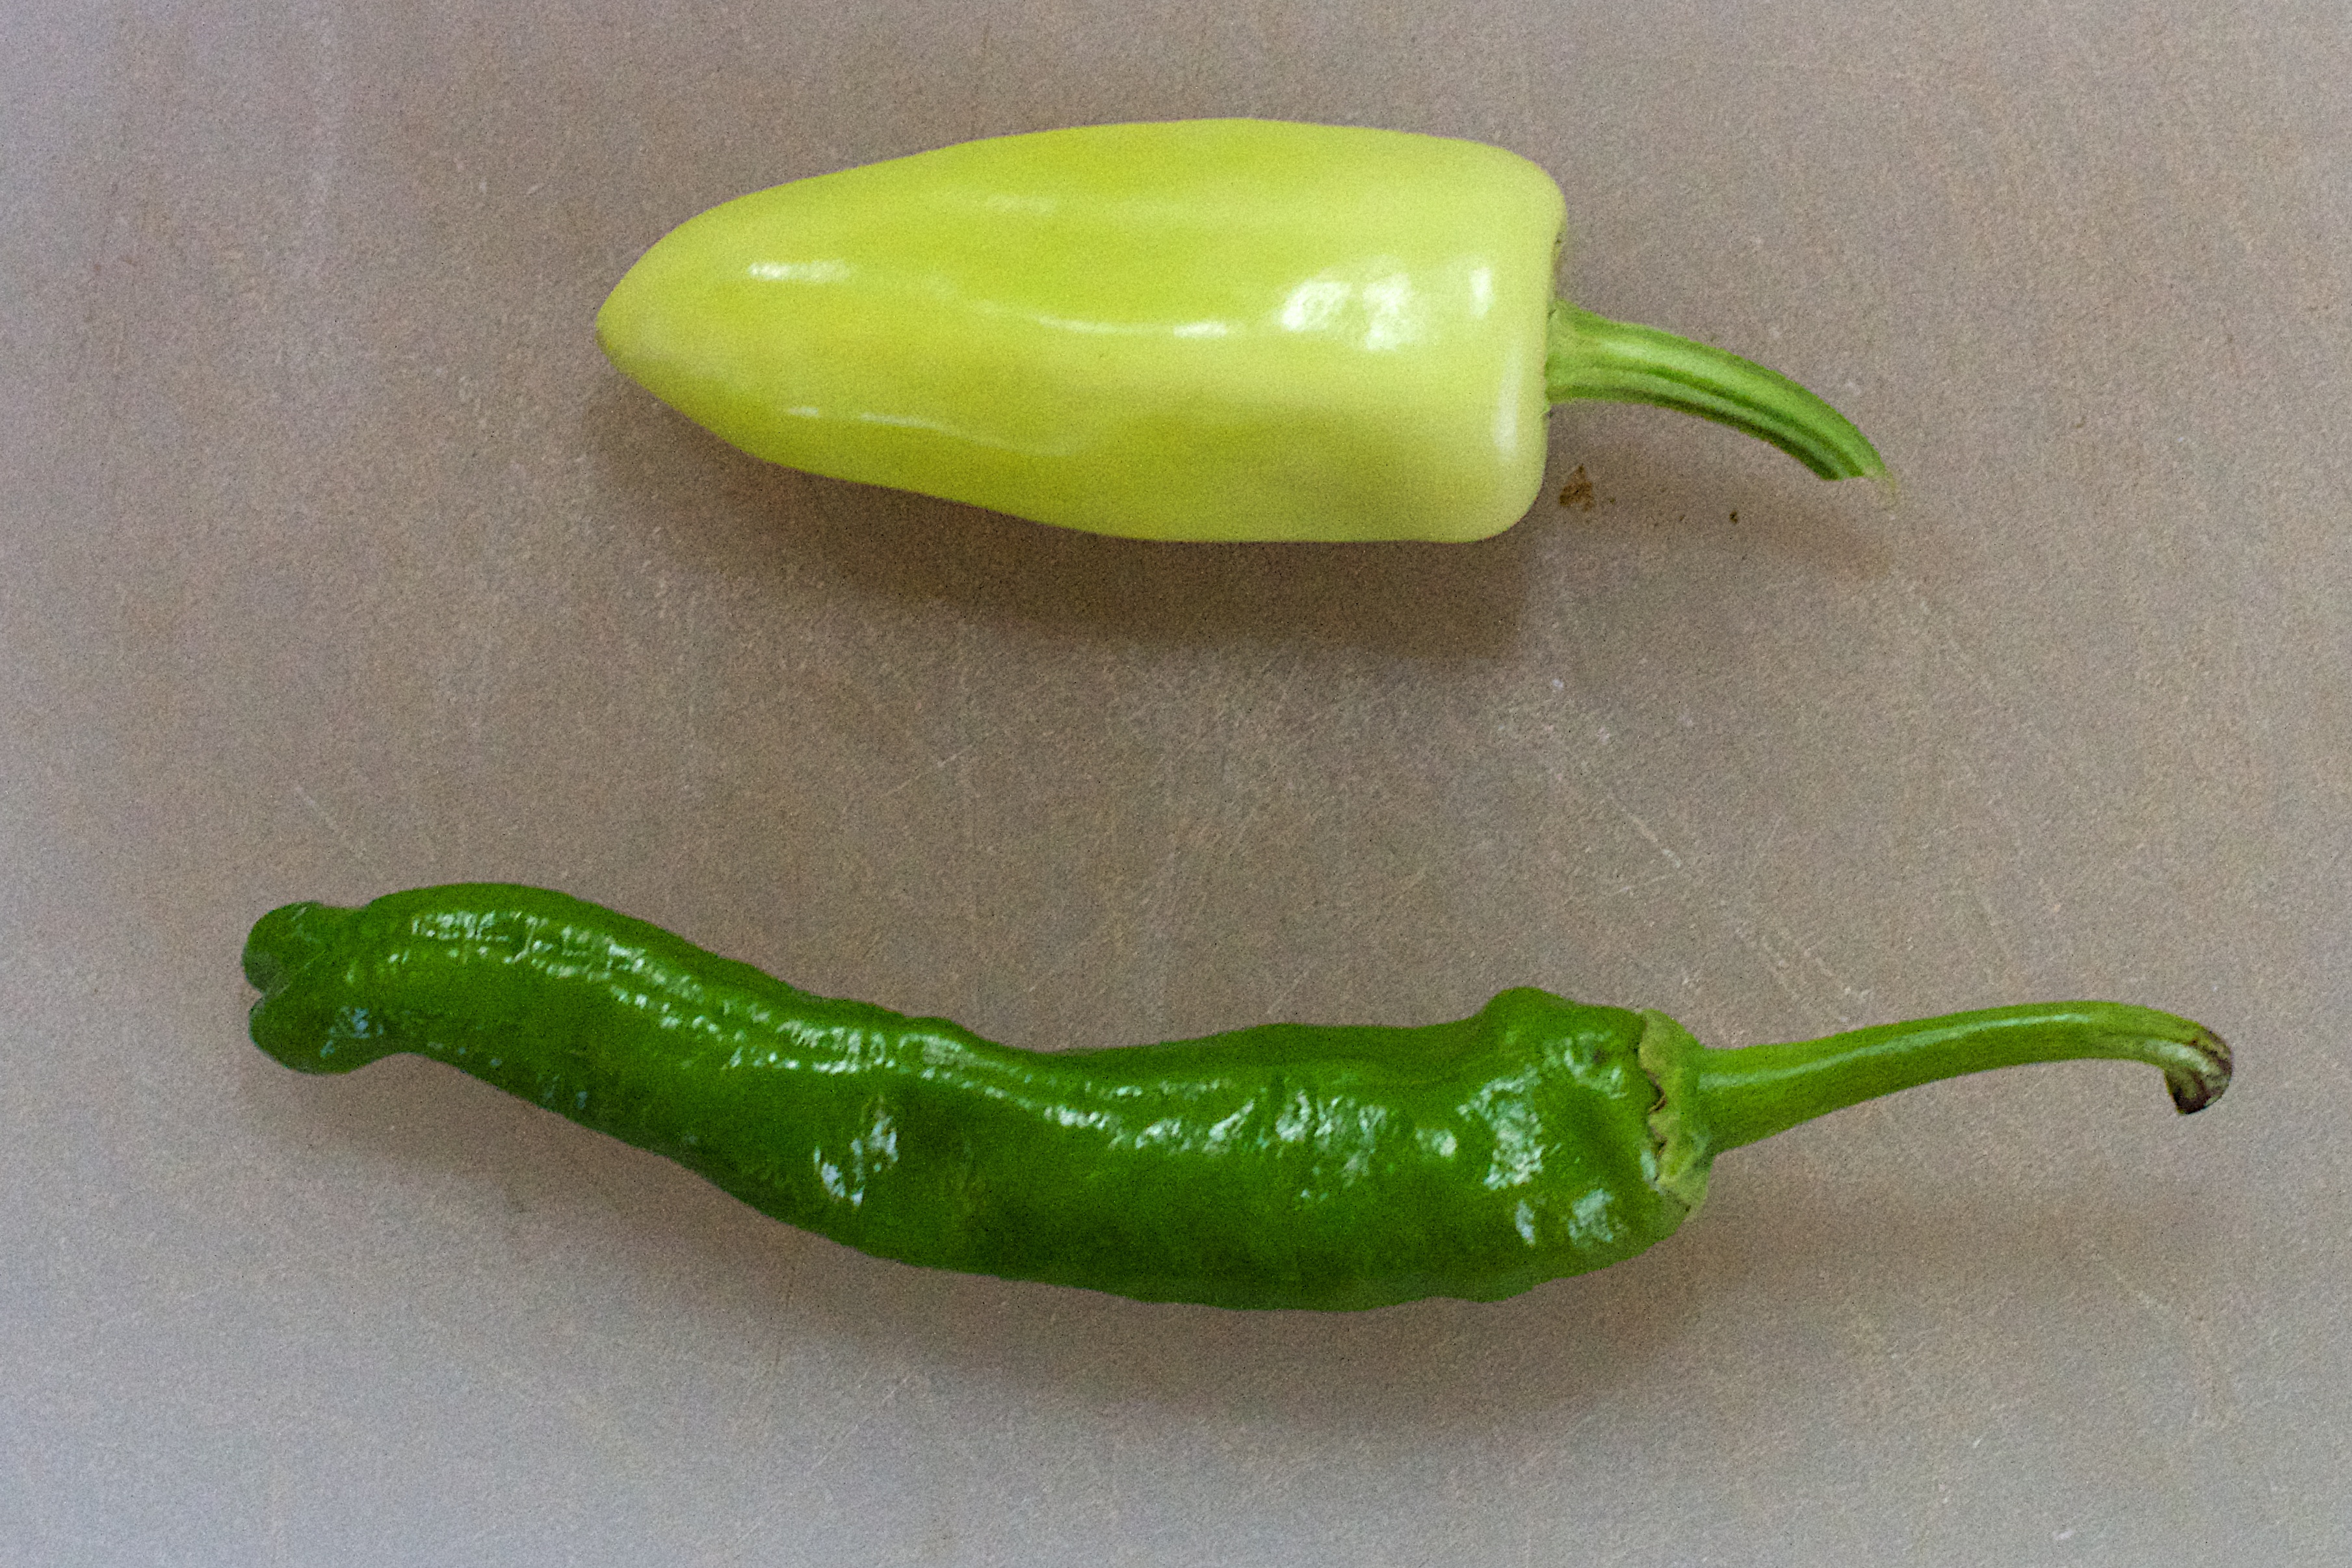
plant, fruit, food, green, produce, vegetable, peppers, bell pepper, flowering plant, jalapeno, chili pepper, cayenne pepper, land plant, serrano pepper, peperoncini, bell peppers and chili peppers, pimiento